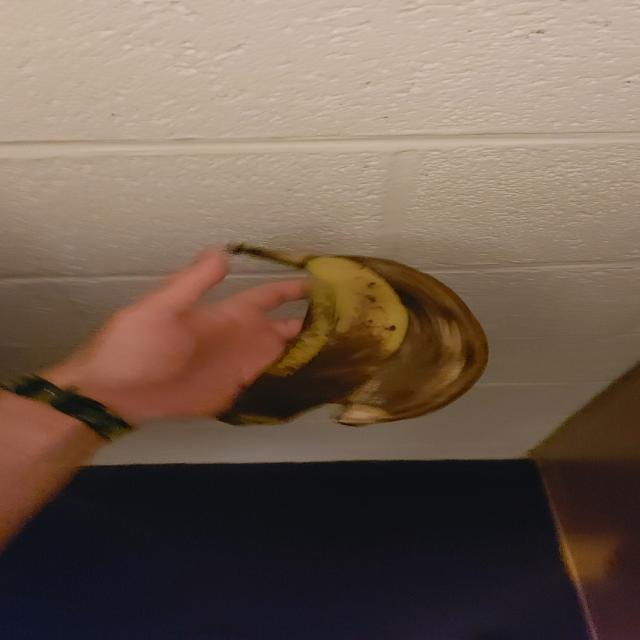
Label: bananas